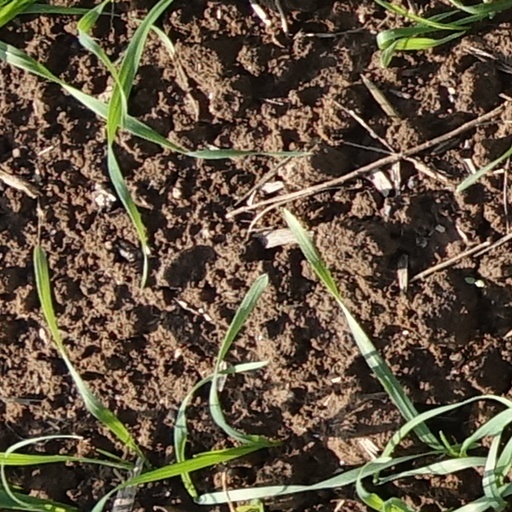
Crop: wheat